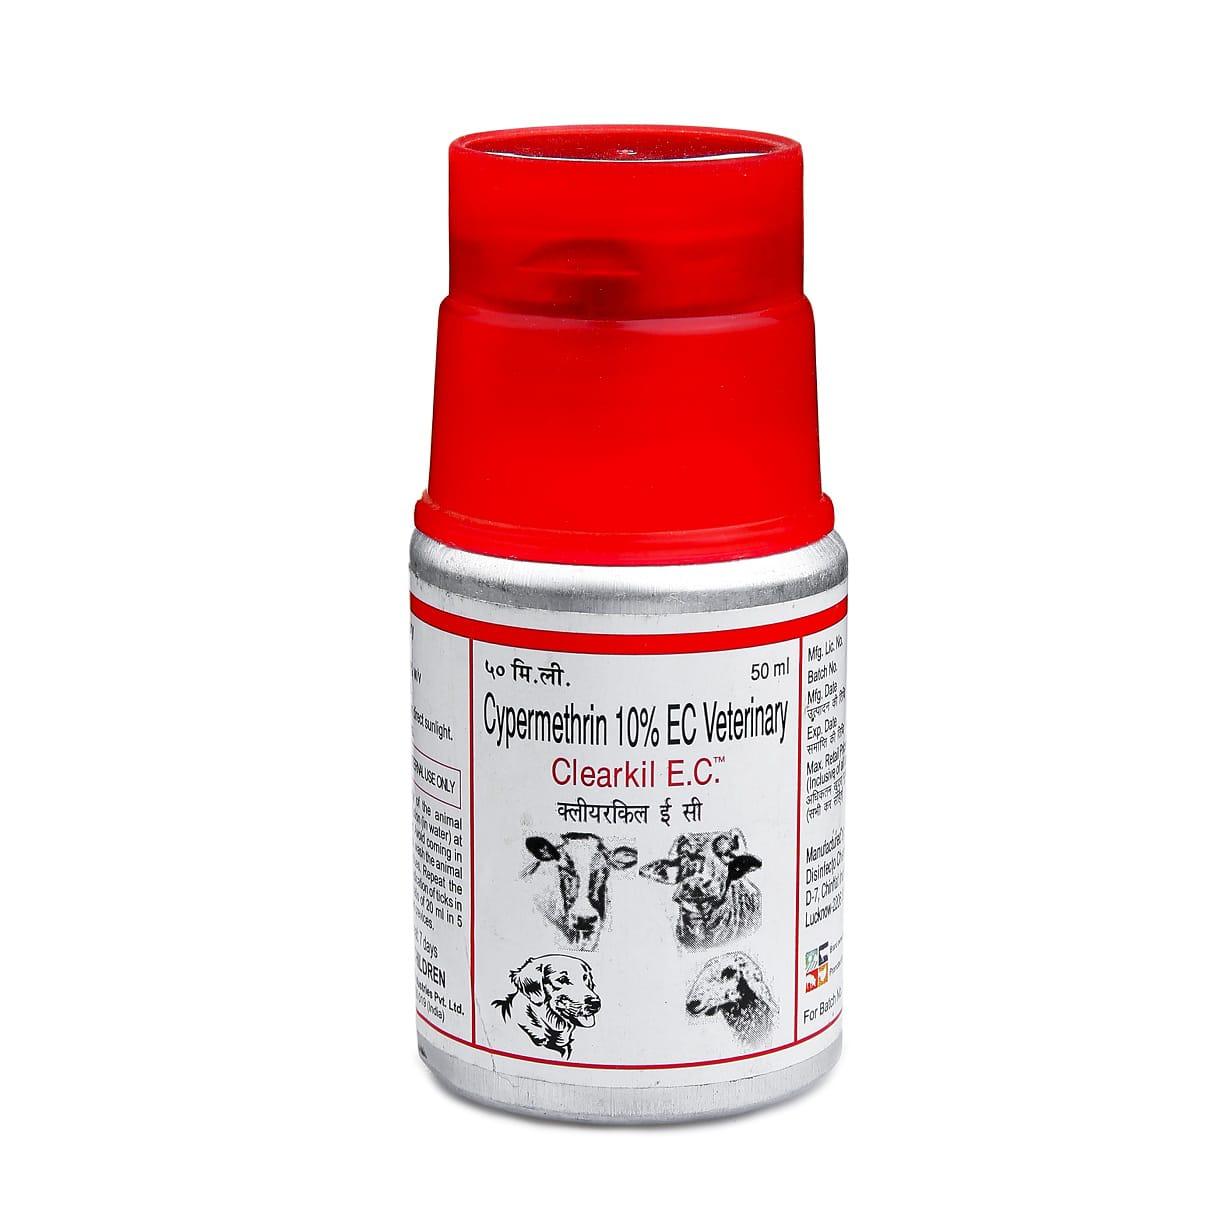
Dawa ya mifugo mfano ng’ombe, mbuzi ,kondoo ambayo imehifadhiwa vizuri kwenye kopo la rangi jeupe likiwa limefungwa ili isimwagike, kukiwa na kibandiko ambacho kina maandishi ya dawa hiyo pamoja na namna ya kutumia.